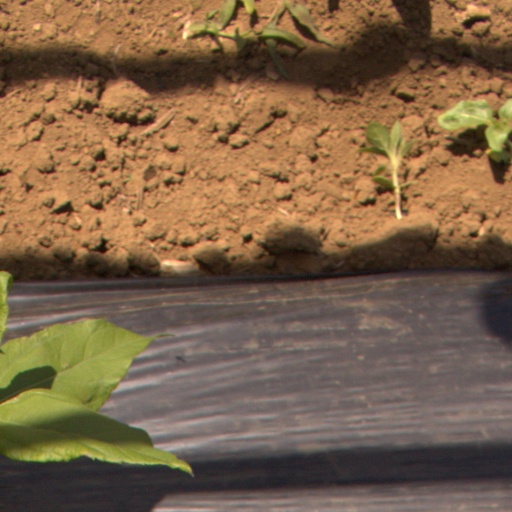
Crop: Jerusalem artichoke